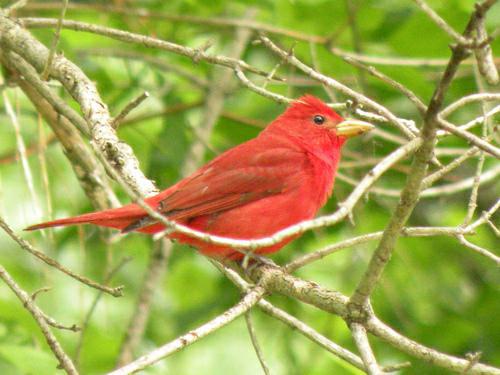
A photo of a summer tanager